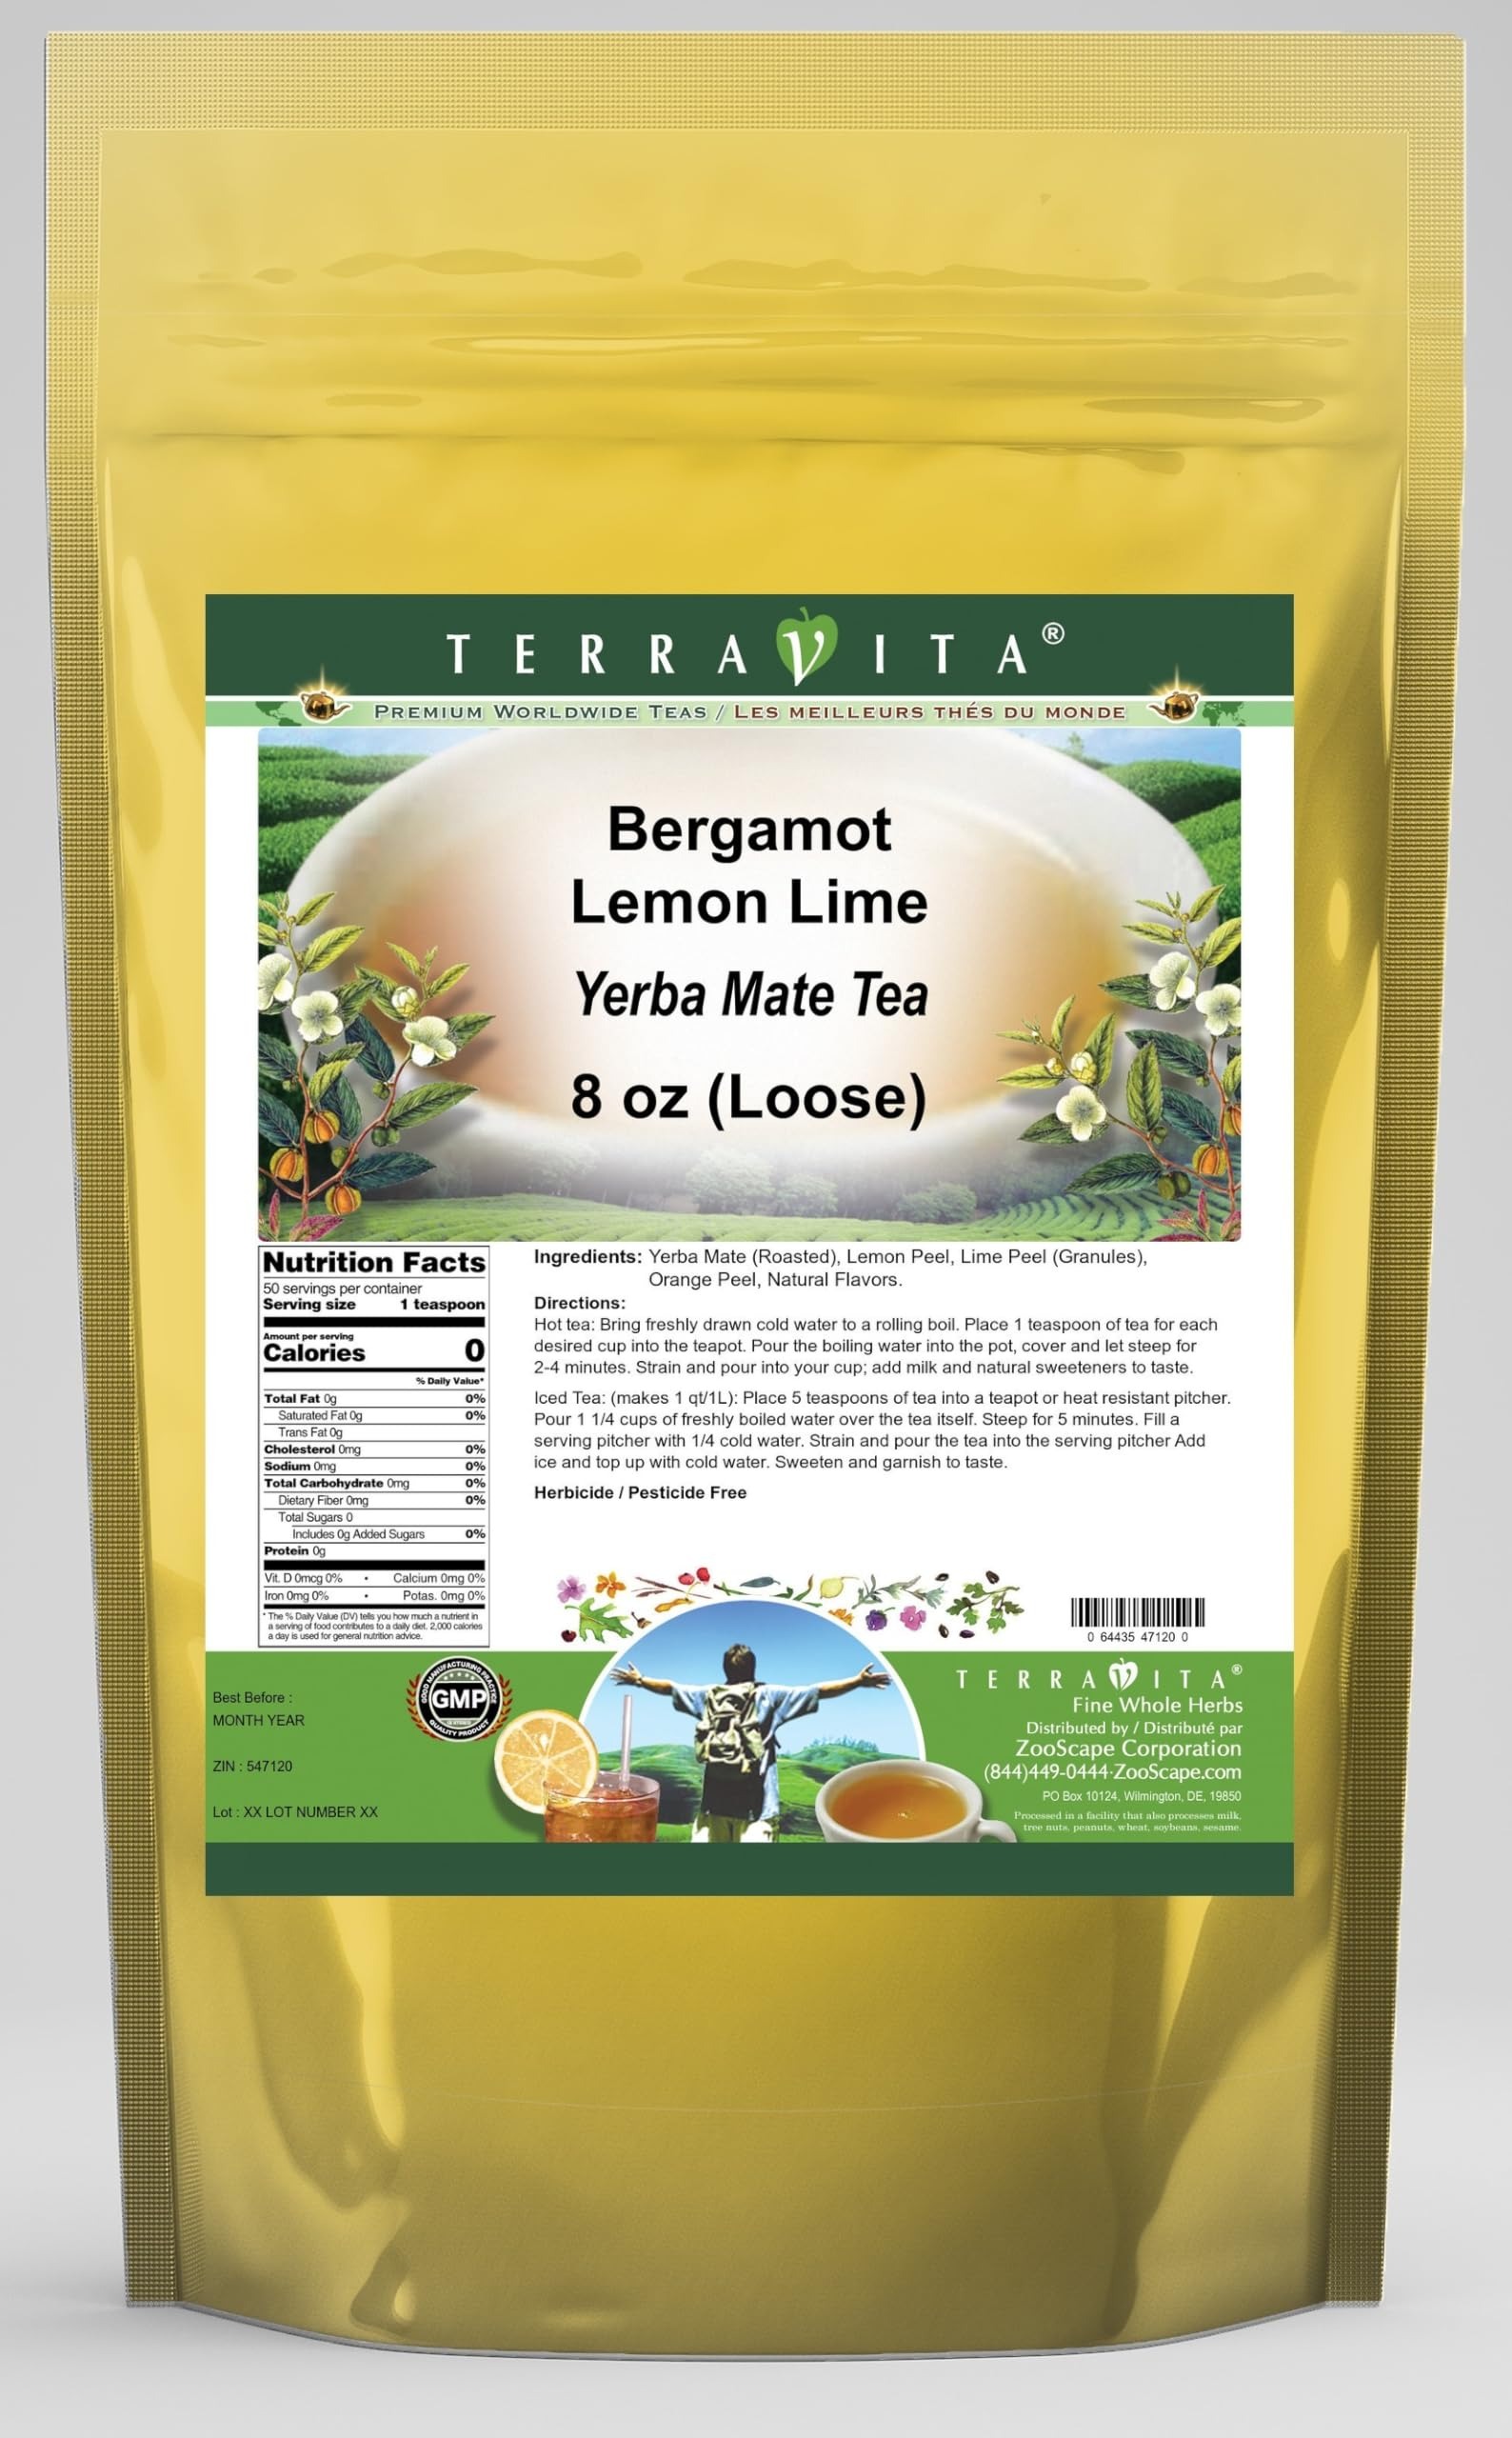
Item Name: Bergamot Lemon Lime Yerba Mate Tea (Loose) (8 oz, ZIN: 547120) - 3 Pack
Bullet Point 1: Our Bergamot Lemon Lime Yerba Mate tea is a scrumptuous all-natural flavored Yerba Mate coffee substitute with Lemon Peel, Lime Peel and Orange Peel that will refresh you with its terrific taste! You will enjoy the earthy and acidity-free Bergamot Lemon Lime aroma and flavor again and again! - Ingredients: Yerba Mate, Lemon Peel, Lime Peel, Orange Peel and Natural Bergamot Lemon Lime Flavor.
Bullet Point 2: No fillers.
Bullet Point 3: Manufacturer: TerraVita
Bullet Point 4: Size: 8 oz
Bullet Point 5: Loose Leaf Yerba Mate Tea - Packed in a convenient upright pouch!
Product Description: Our Bergamot Lemon Lime Yerba Mate tea is a scrumptuous all-natural flavored Yerba Mate coffee substitute with Lemon Peel, Lime Peel and Orange Peel that will refresh you with its terrific taste! You will enjoy the earthy and acidity-free Bergamot Lemon Lime aroma and flavor again and again! - Ingredients: Yerba Mate, Lemon Peel, Lime Peel, Orange Peel and Natural Bergamot Lemon Lime Flavor. - Hot tea brewing method: Bring freshly drawn cold water to a rolling boil. Place 1 teaspoon of tea for each desired cup into the teapot. Pour the boiling water into the pot, cover and let steep for 2-4 minutes. Strain and pour into your cup; add milk and natural sweeteners to taste. - Iced tea brewing method: (to make 1 liter/quart): Place 5 teaspoons of tea into a teapot or heat resistant pitcher. Pour 1 1/4 cups of freshly boiled water over the tea itself. Steep for 5 minutes. Fill a serving pitcher with 1/4 cold water. Strain and pour the tea into the serving pitcher Add ice and top up with cold water. Sweeten and garnish to taste. - TerraVita is an exclusive line of premium-quality, natural source products that use only the finest, purest and most potent ingredients found around the world. TerraVita is hallmarked by the highest possible standards of purity, potency, stability and freshness. All of our products are prepared with the highest elements of quality control, from raw materials through the entire manufacturing process, up to and including the moment that the bottles or bags are sealed for freshness and shipped out to you. Our highest possible standards are certified by independent laboratories and backed by our personal guarantee. - TerraVita exists to meet and ensure your family's health and wellness without the harmful effects of chemicals and health products. We str
Value: 24.0
Unit: Ounce

Price: 72.93